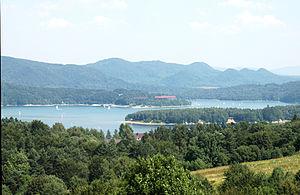
La voïvodie des Basses-Carpates est une des 16 régions administratives de Pologne. Le chef-lieu de la voïvodie est Rzeszów.